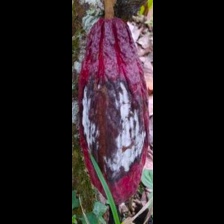
Label: moniliophthora